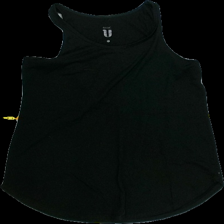
View: front
Type: Tank top
Category: Ladies
Brand: Not Applicable
Colors: Black
Material: 50%cotton 50%polyester
Pattern: Plain
Cut: C-collar, Regular
Size: L
Season: Summer
Trend: No trend
Stains: No
Price range: <50
Recommended usage: Export